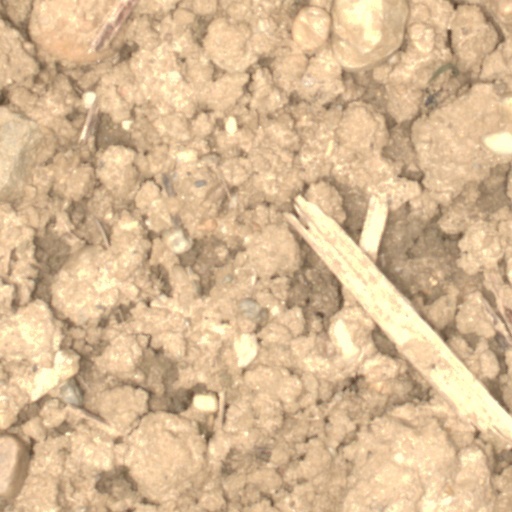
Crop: wheat